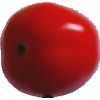
Label: Tomato 4